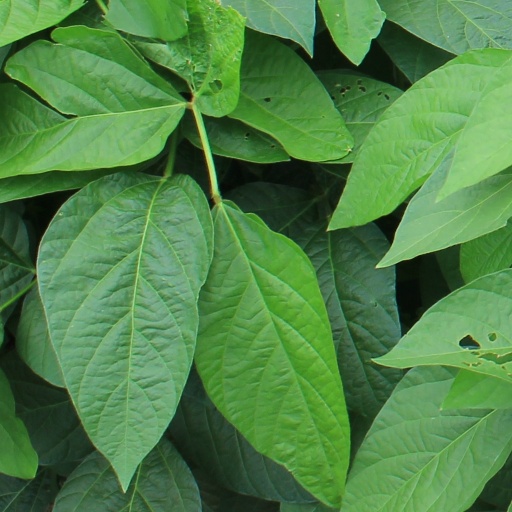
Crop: soybean